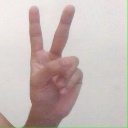
अक्षर: क